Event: Nepal Earthquake
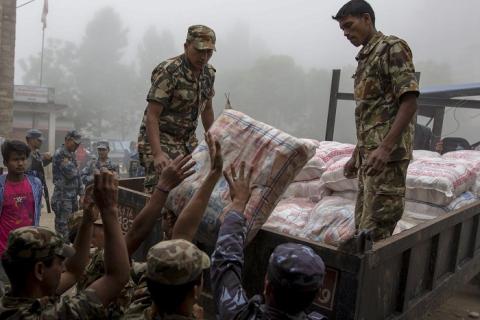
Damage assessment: no_damage